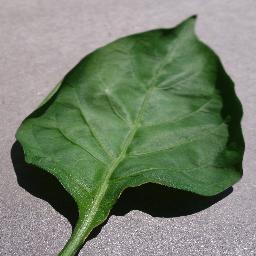
Label: Pepper,_bell___healthy